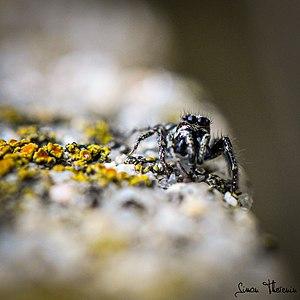
Salticus propinquus, le Saltique voisin, est une espèce d'araignées aranéomorphes de la famille des Salticidae.